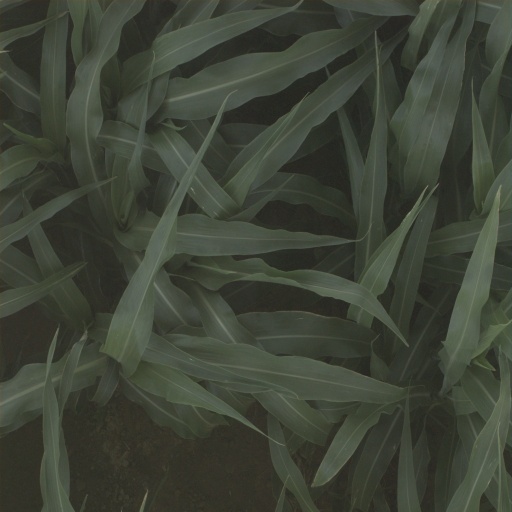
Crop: sorghum